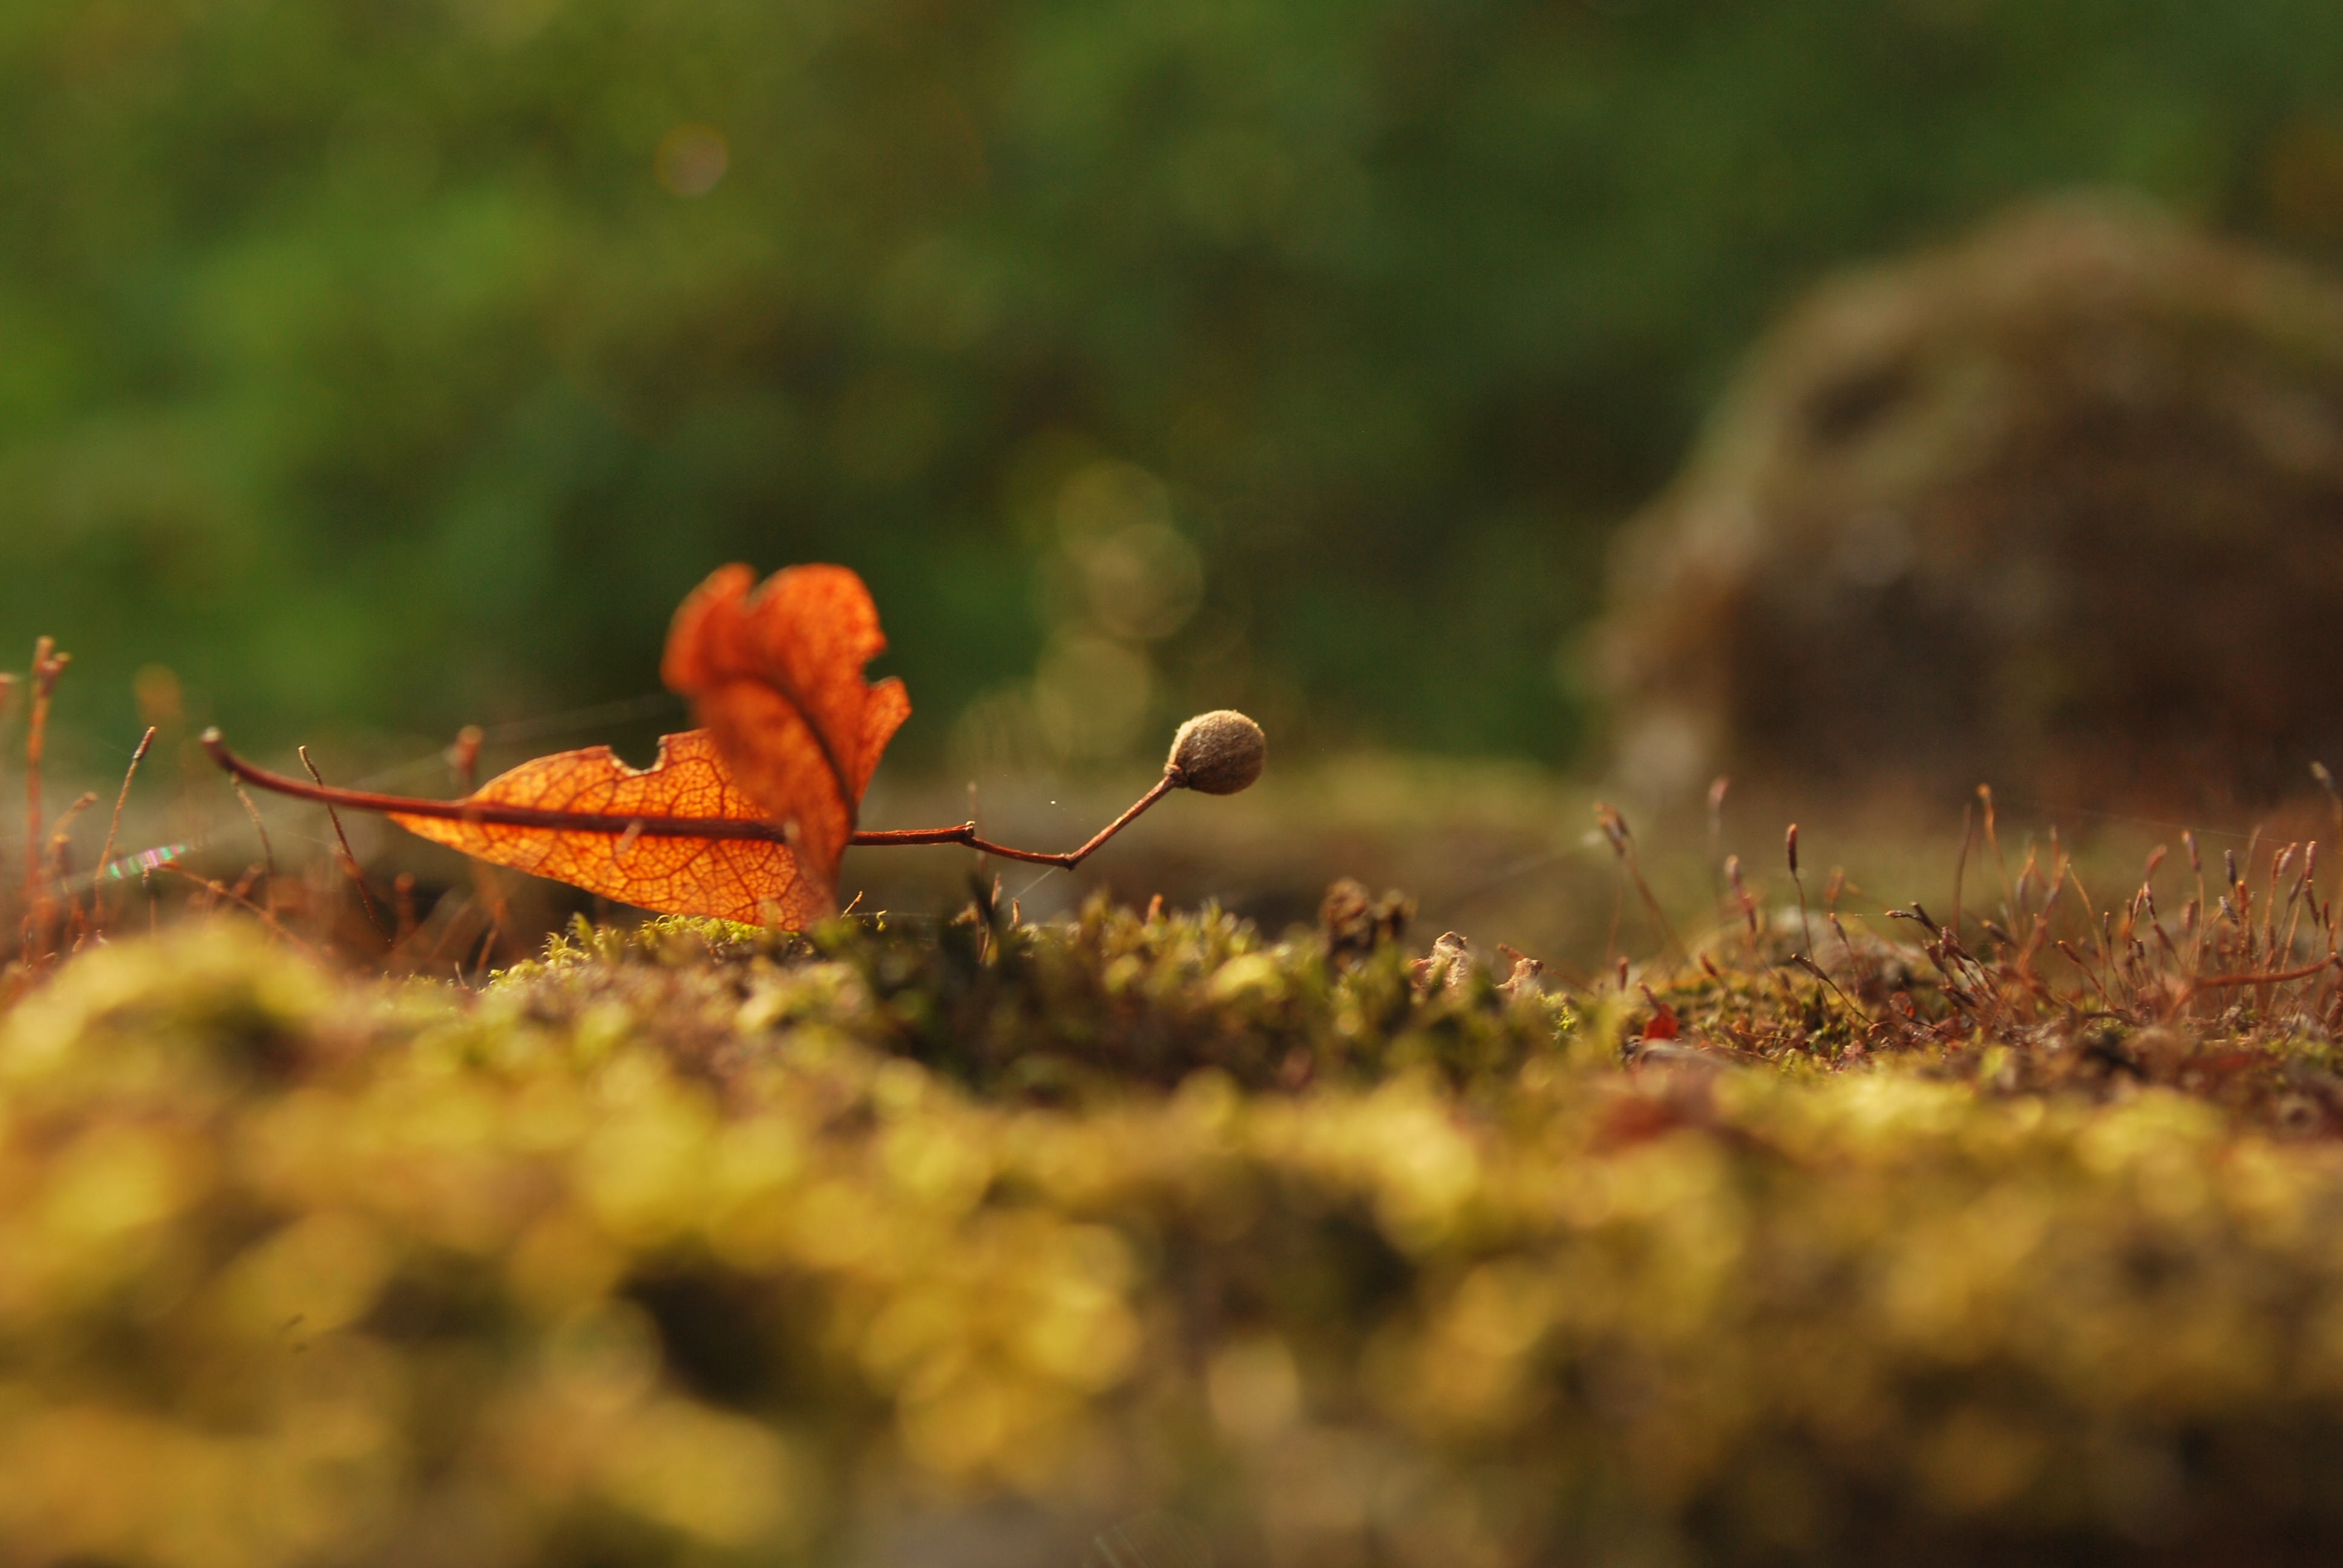
nature, forest, grass, branch, leaf, country, moss, wildlife, foliage, green, autumn, fauna, close up, trees, illustration, macro photography, slovakia, organism, computer wallpaper, lipa